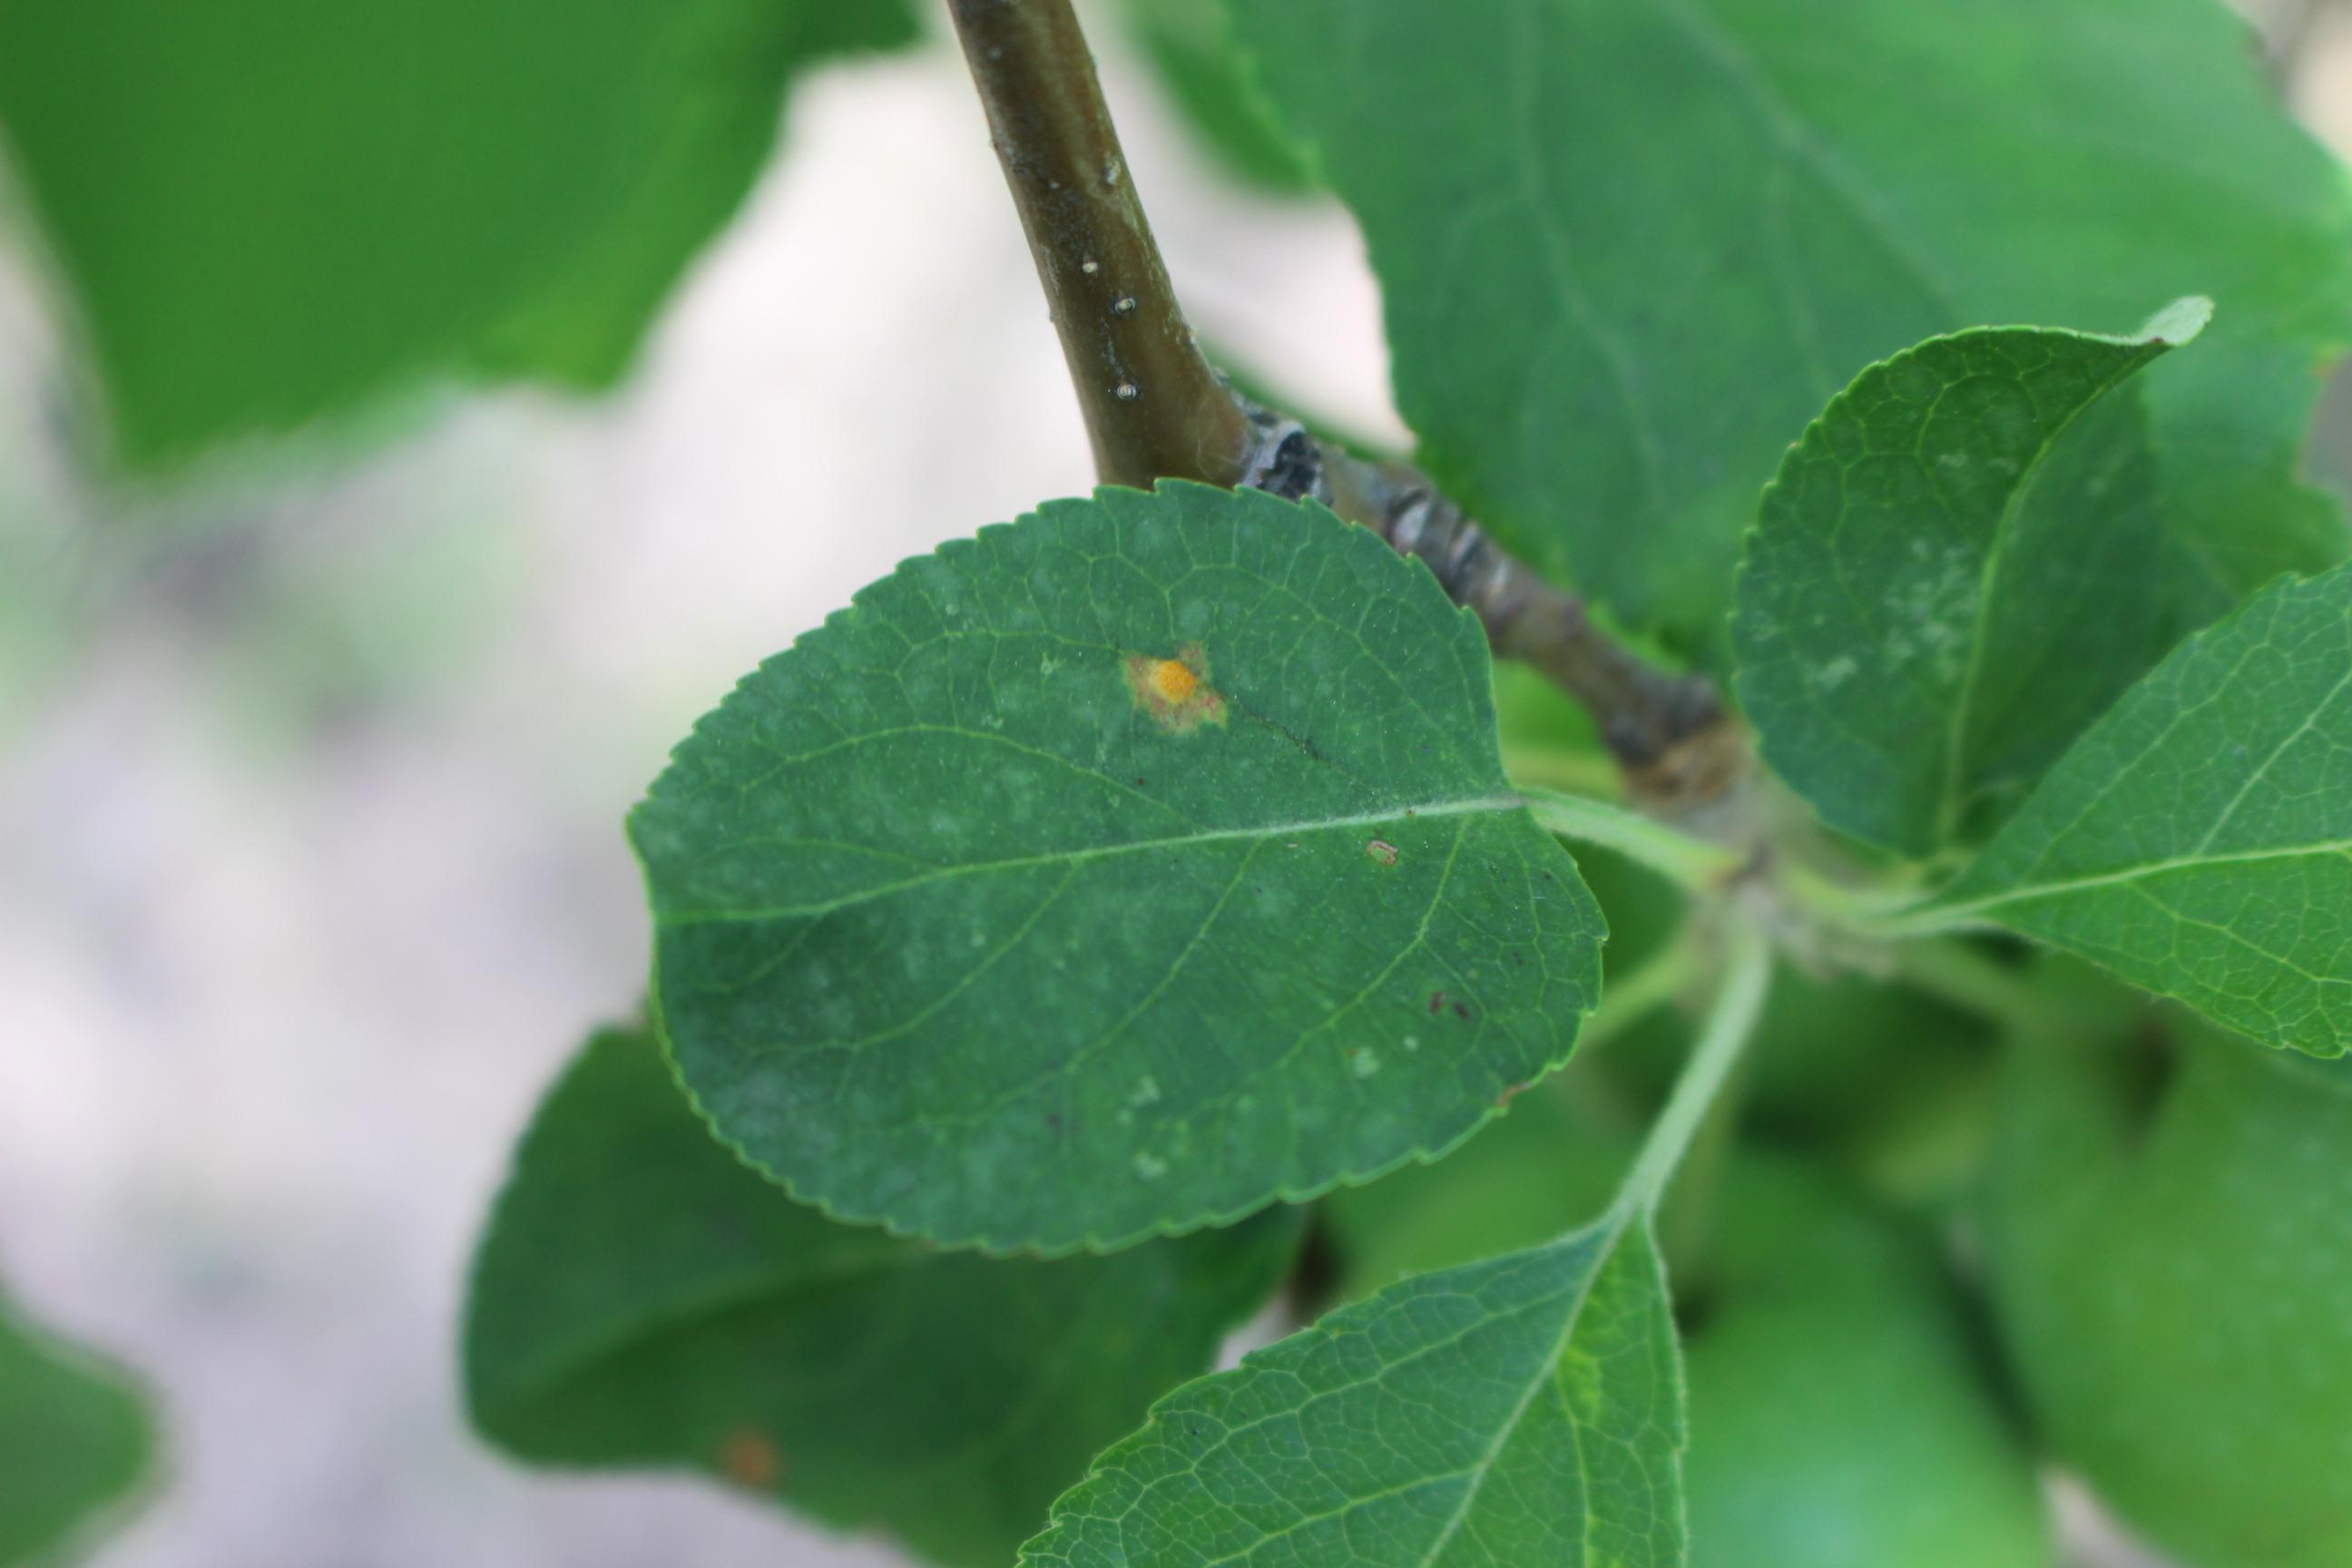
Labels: rust